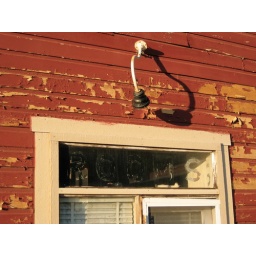
Old faded, painted sign on a window in an empty building in Gardnerville, Nuvada.